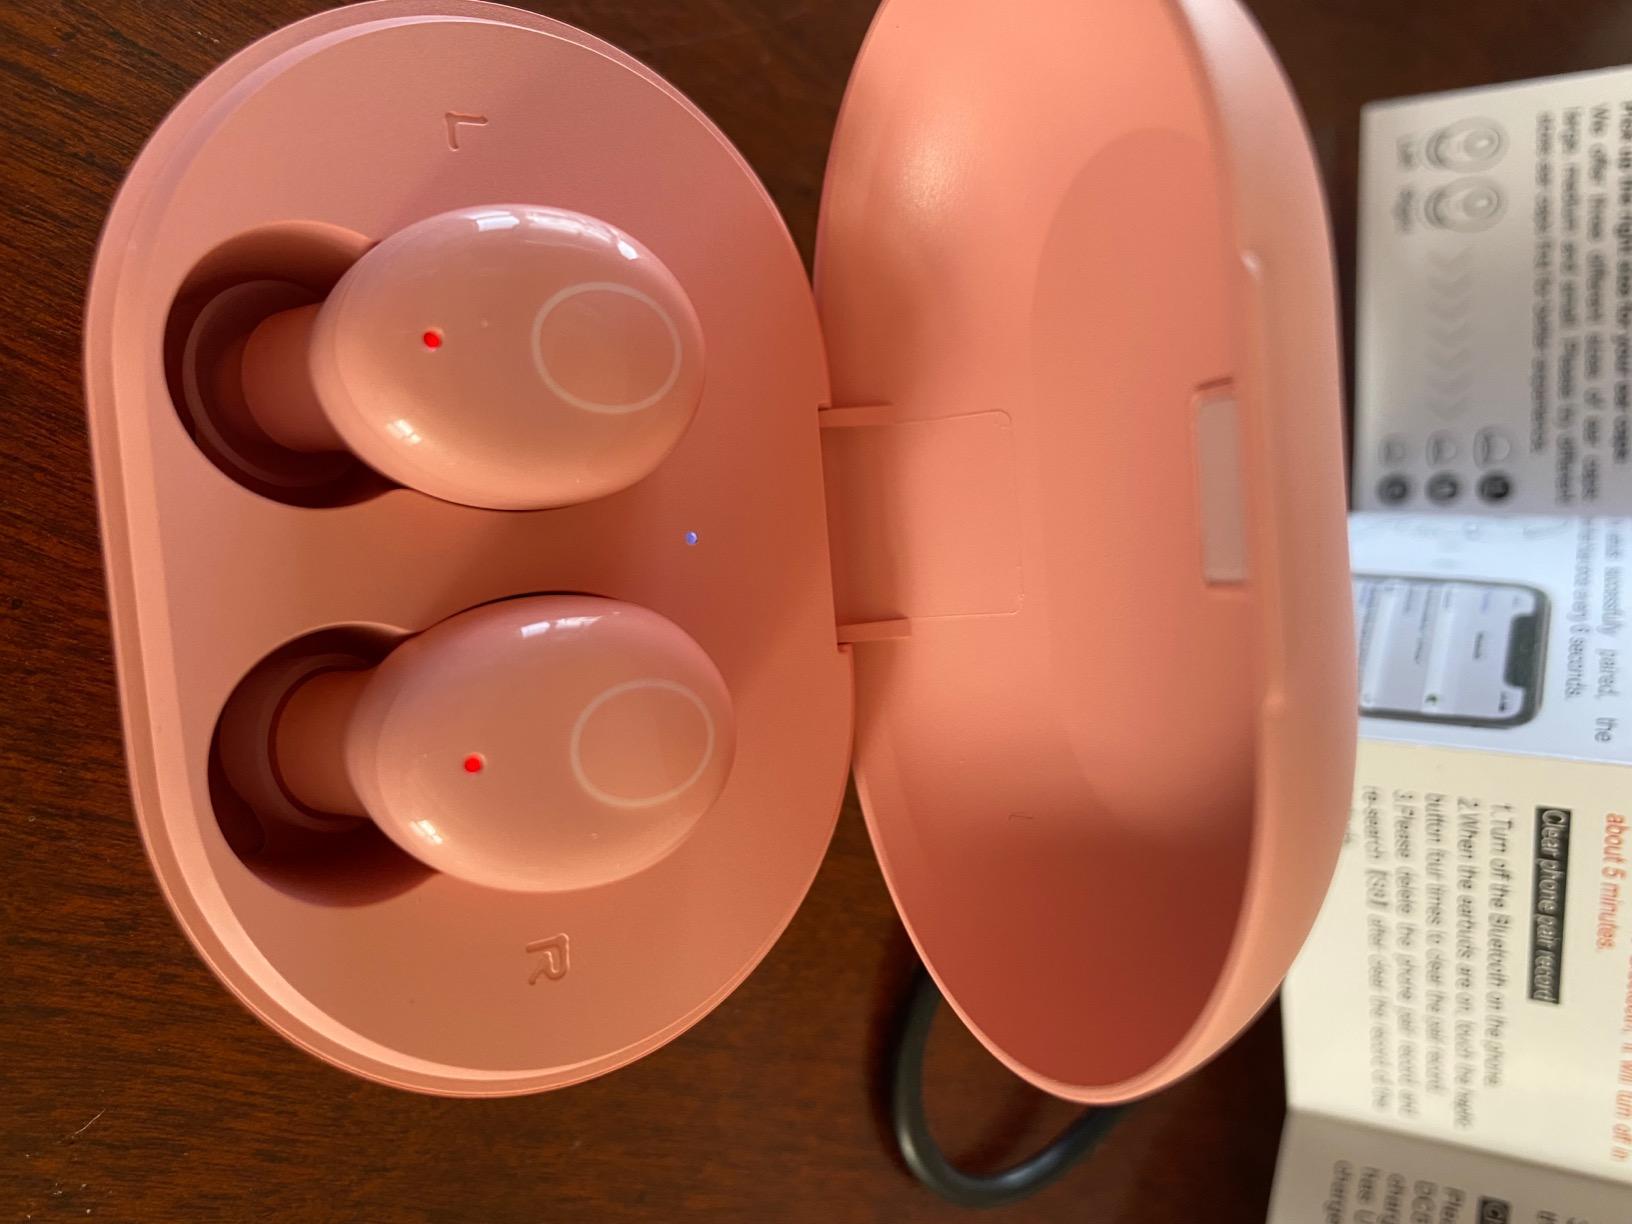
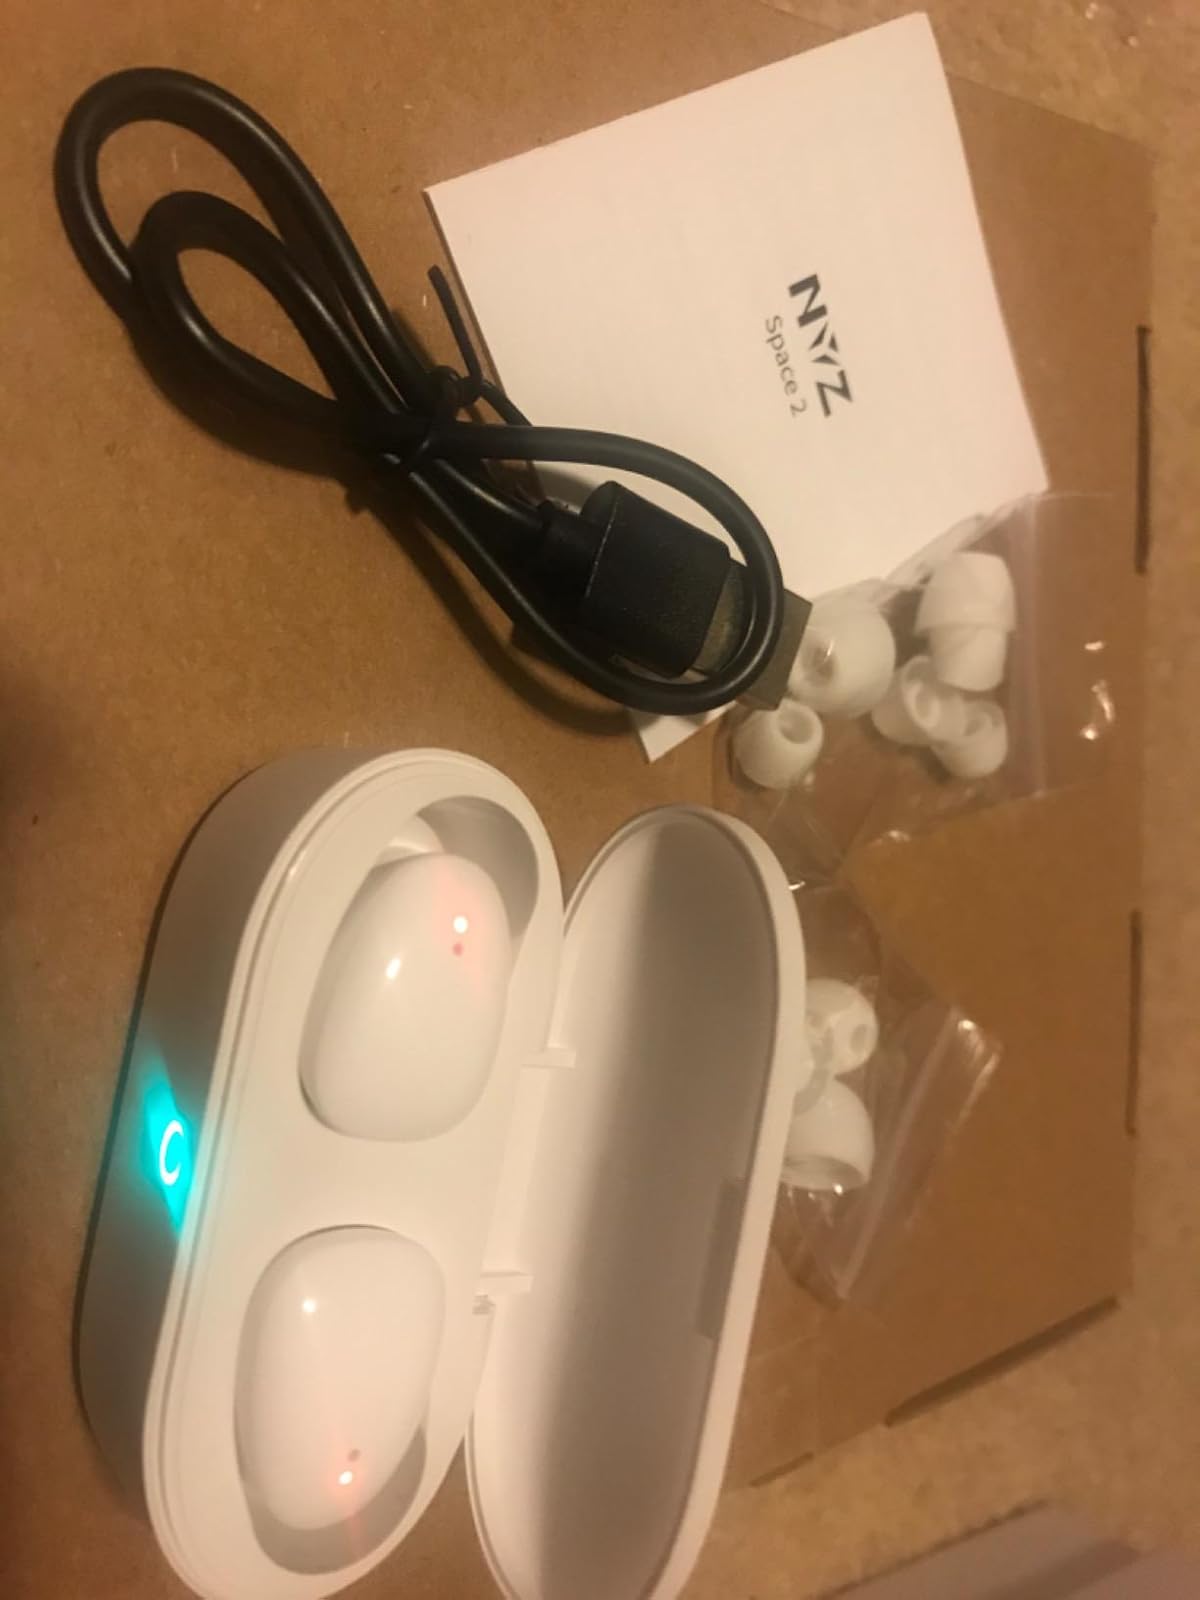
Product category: earbuds
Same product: no